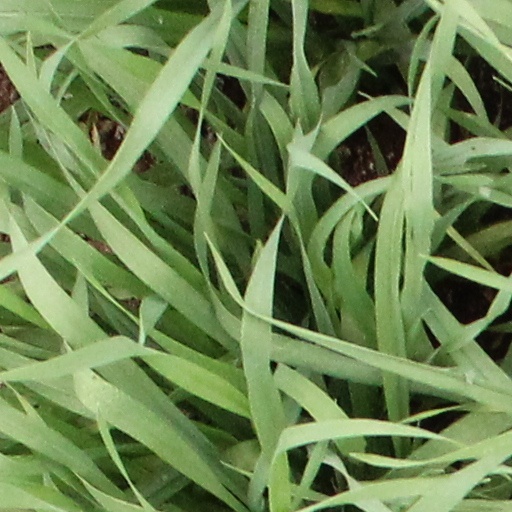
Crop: wheat